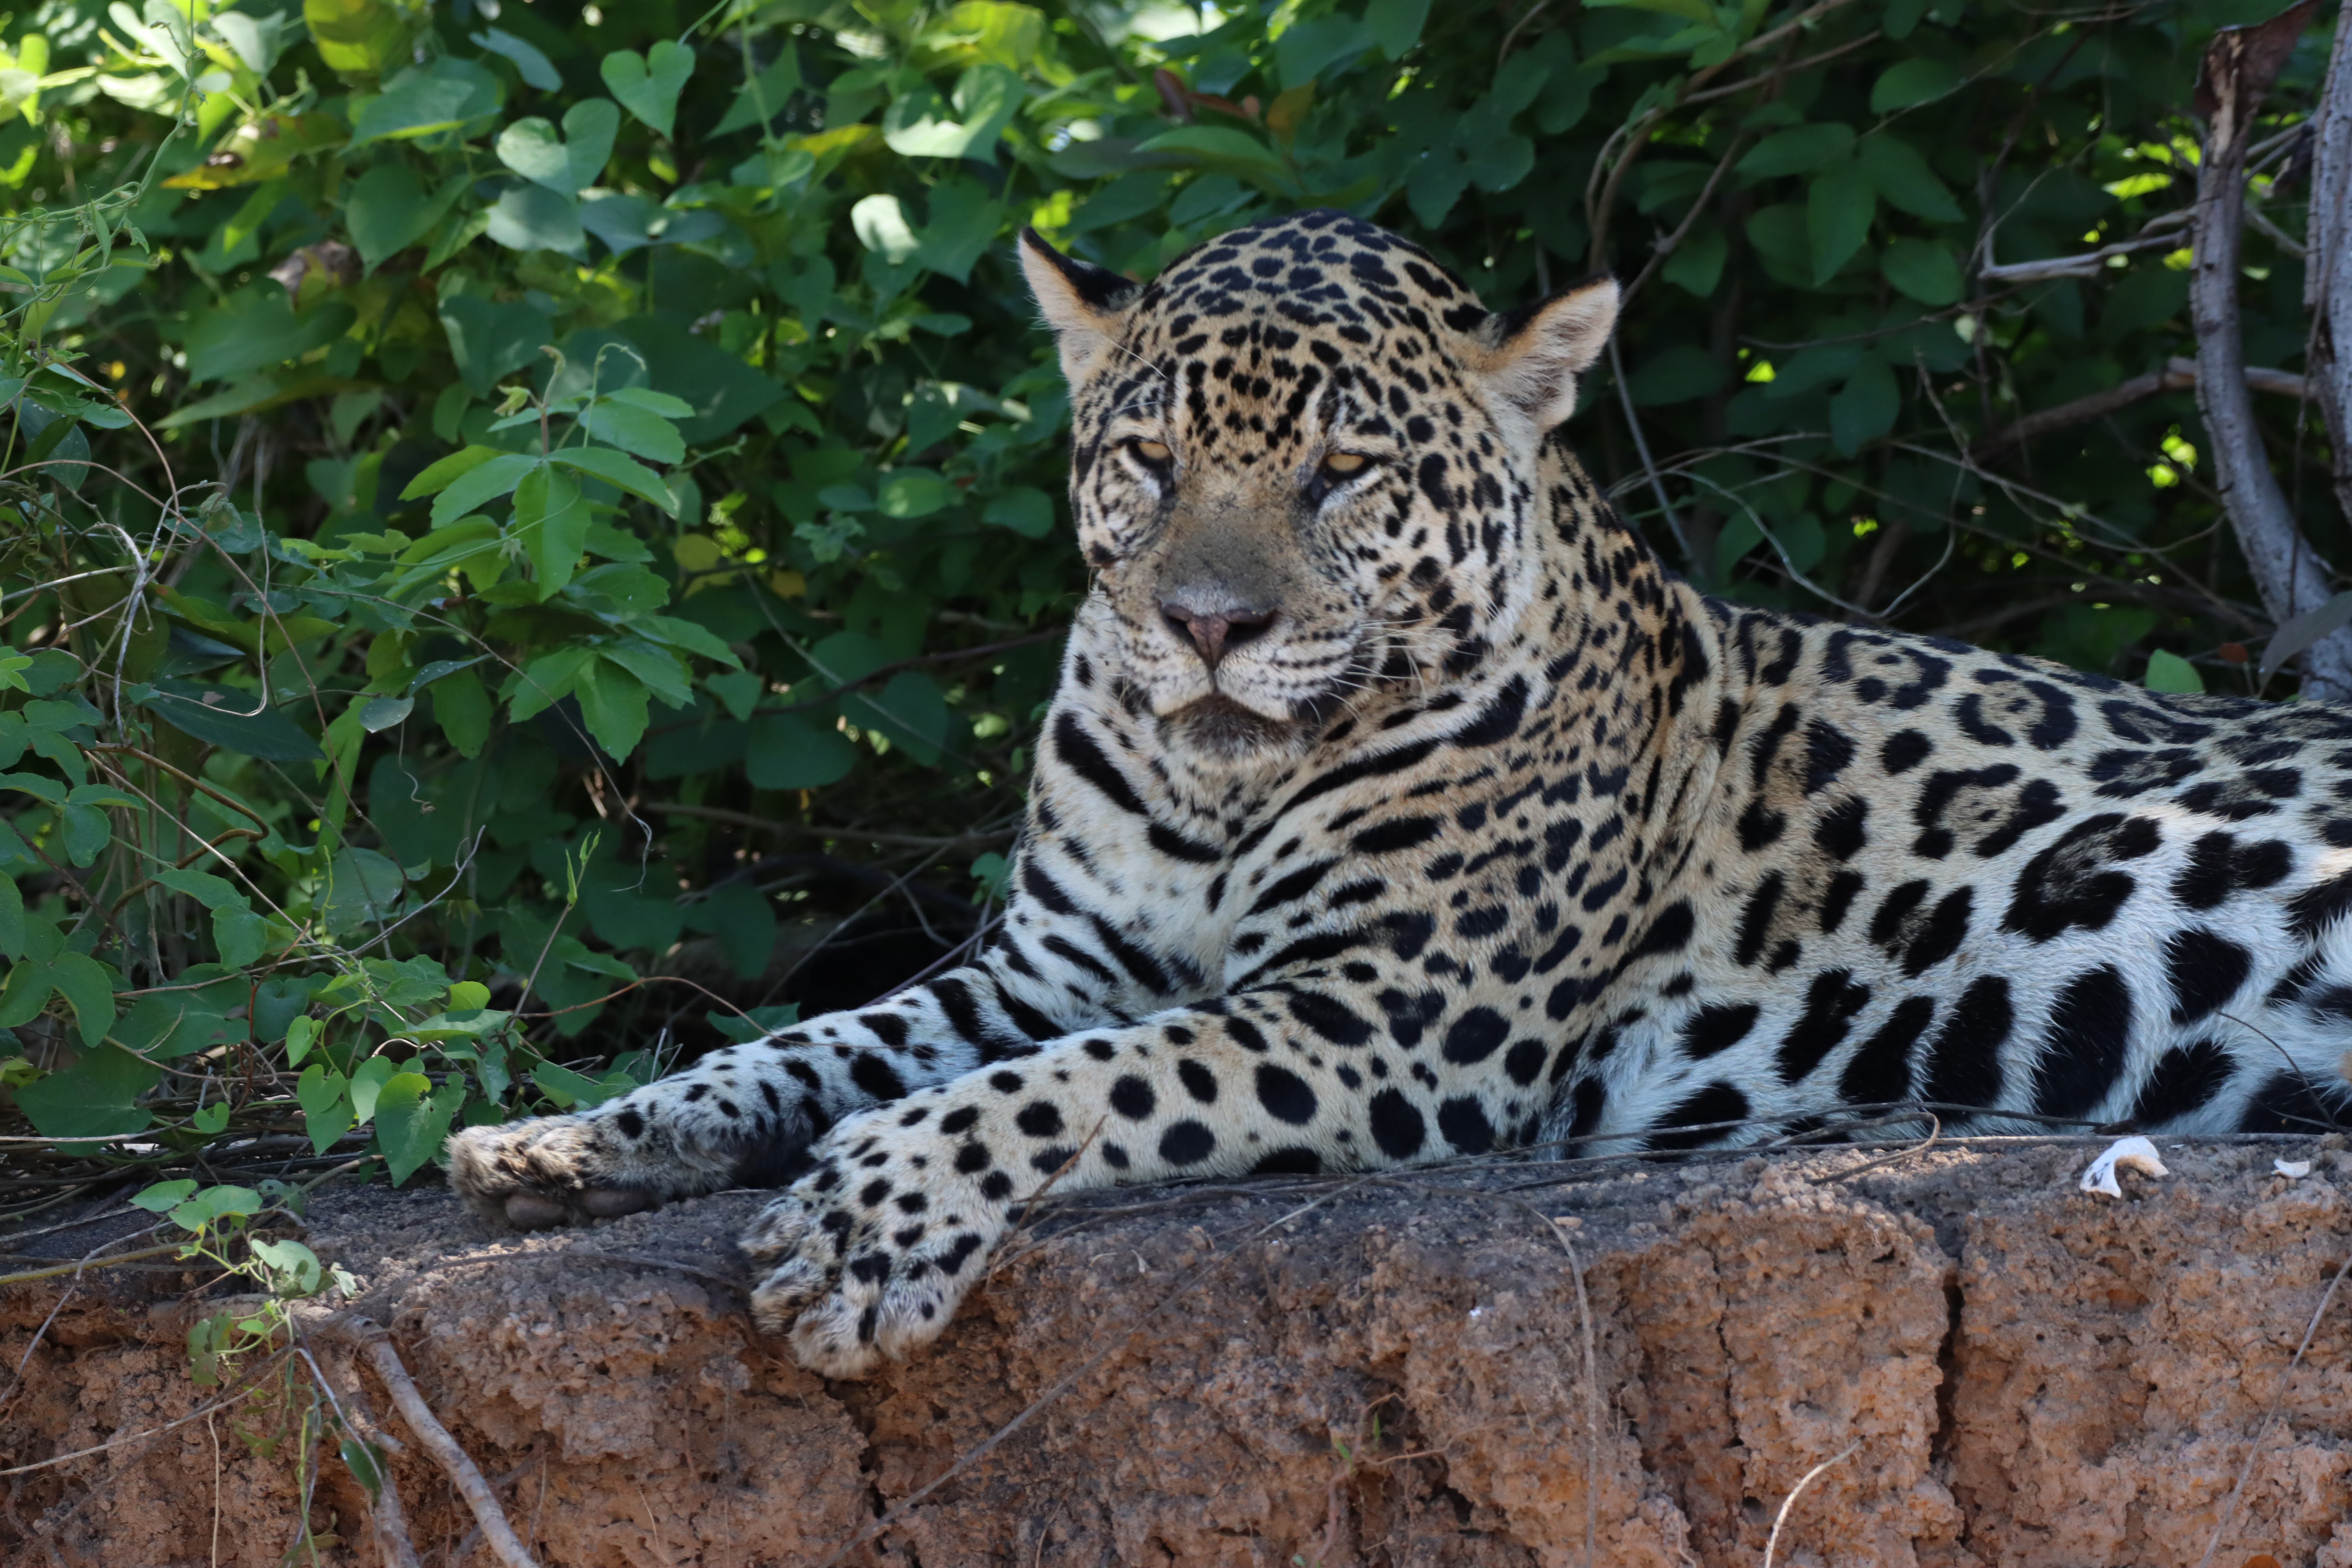
Jaguar: Ti